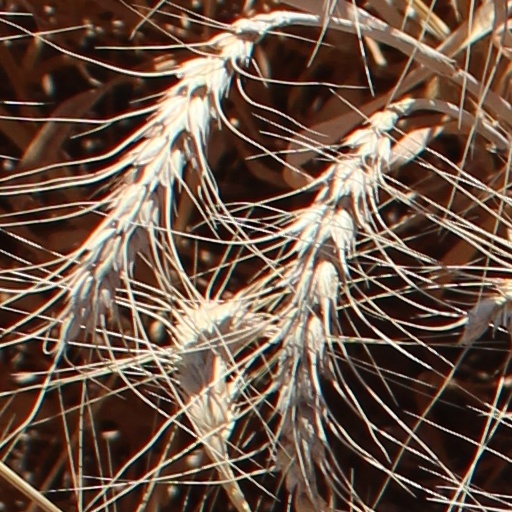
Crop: wheat